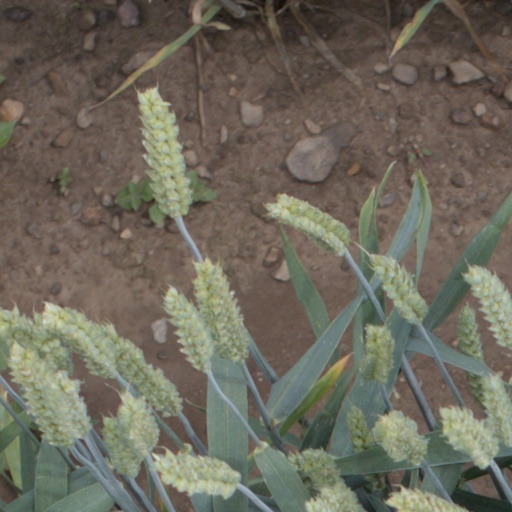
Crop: wheat